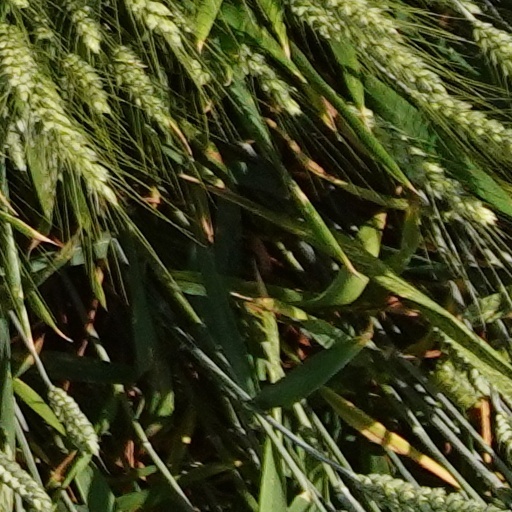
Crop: wheat